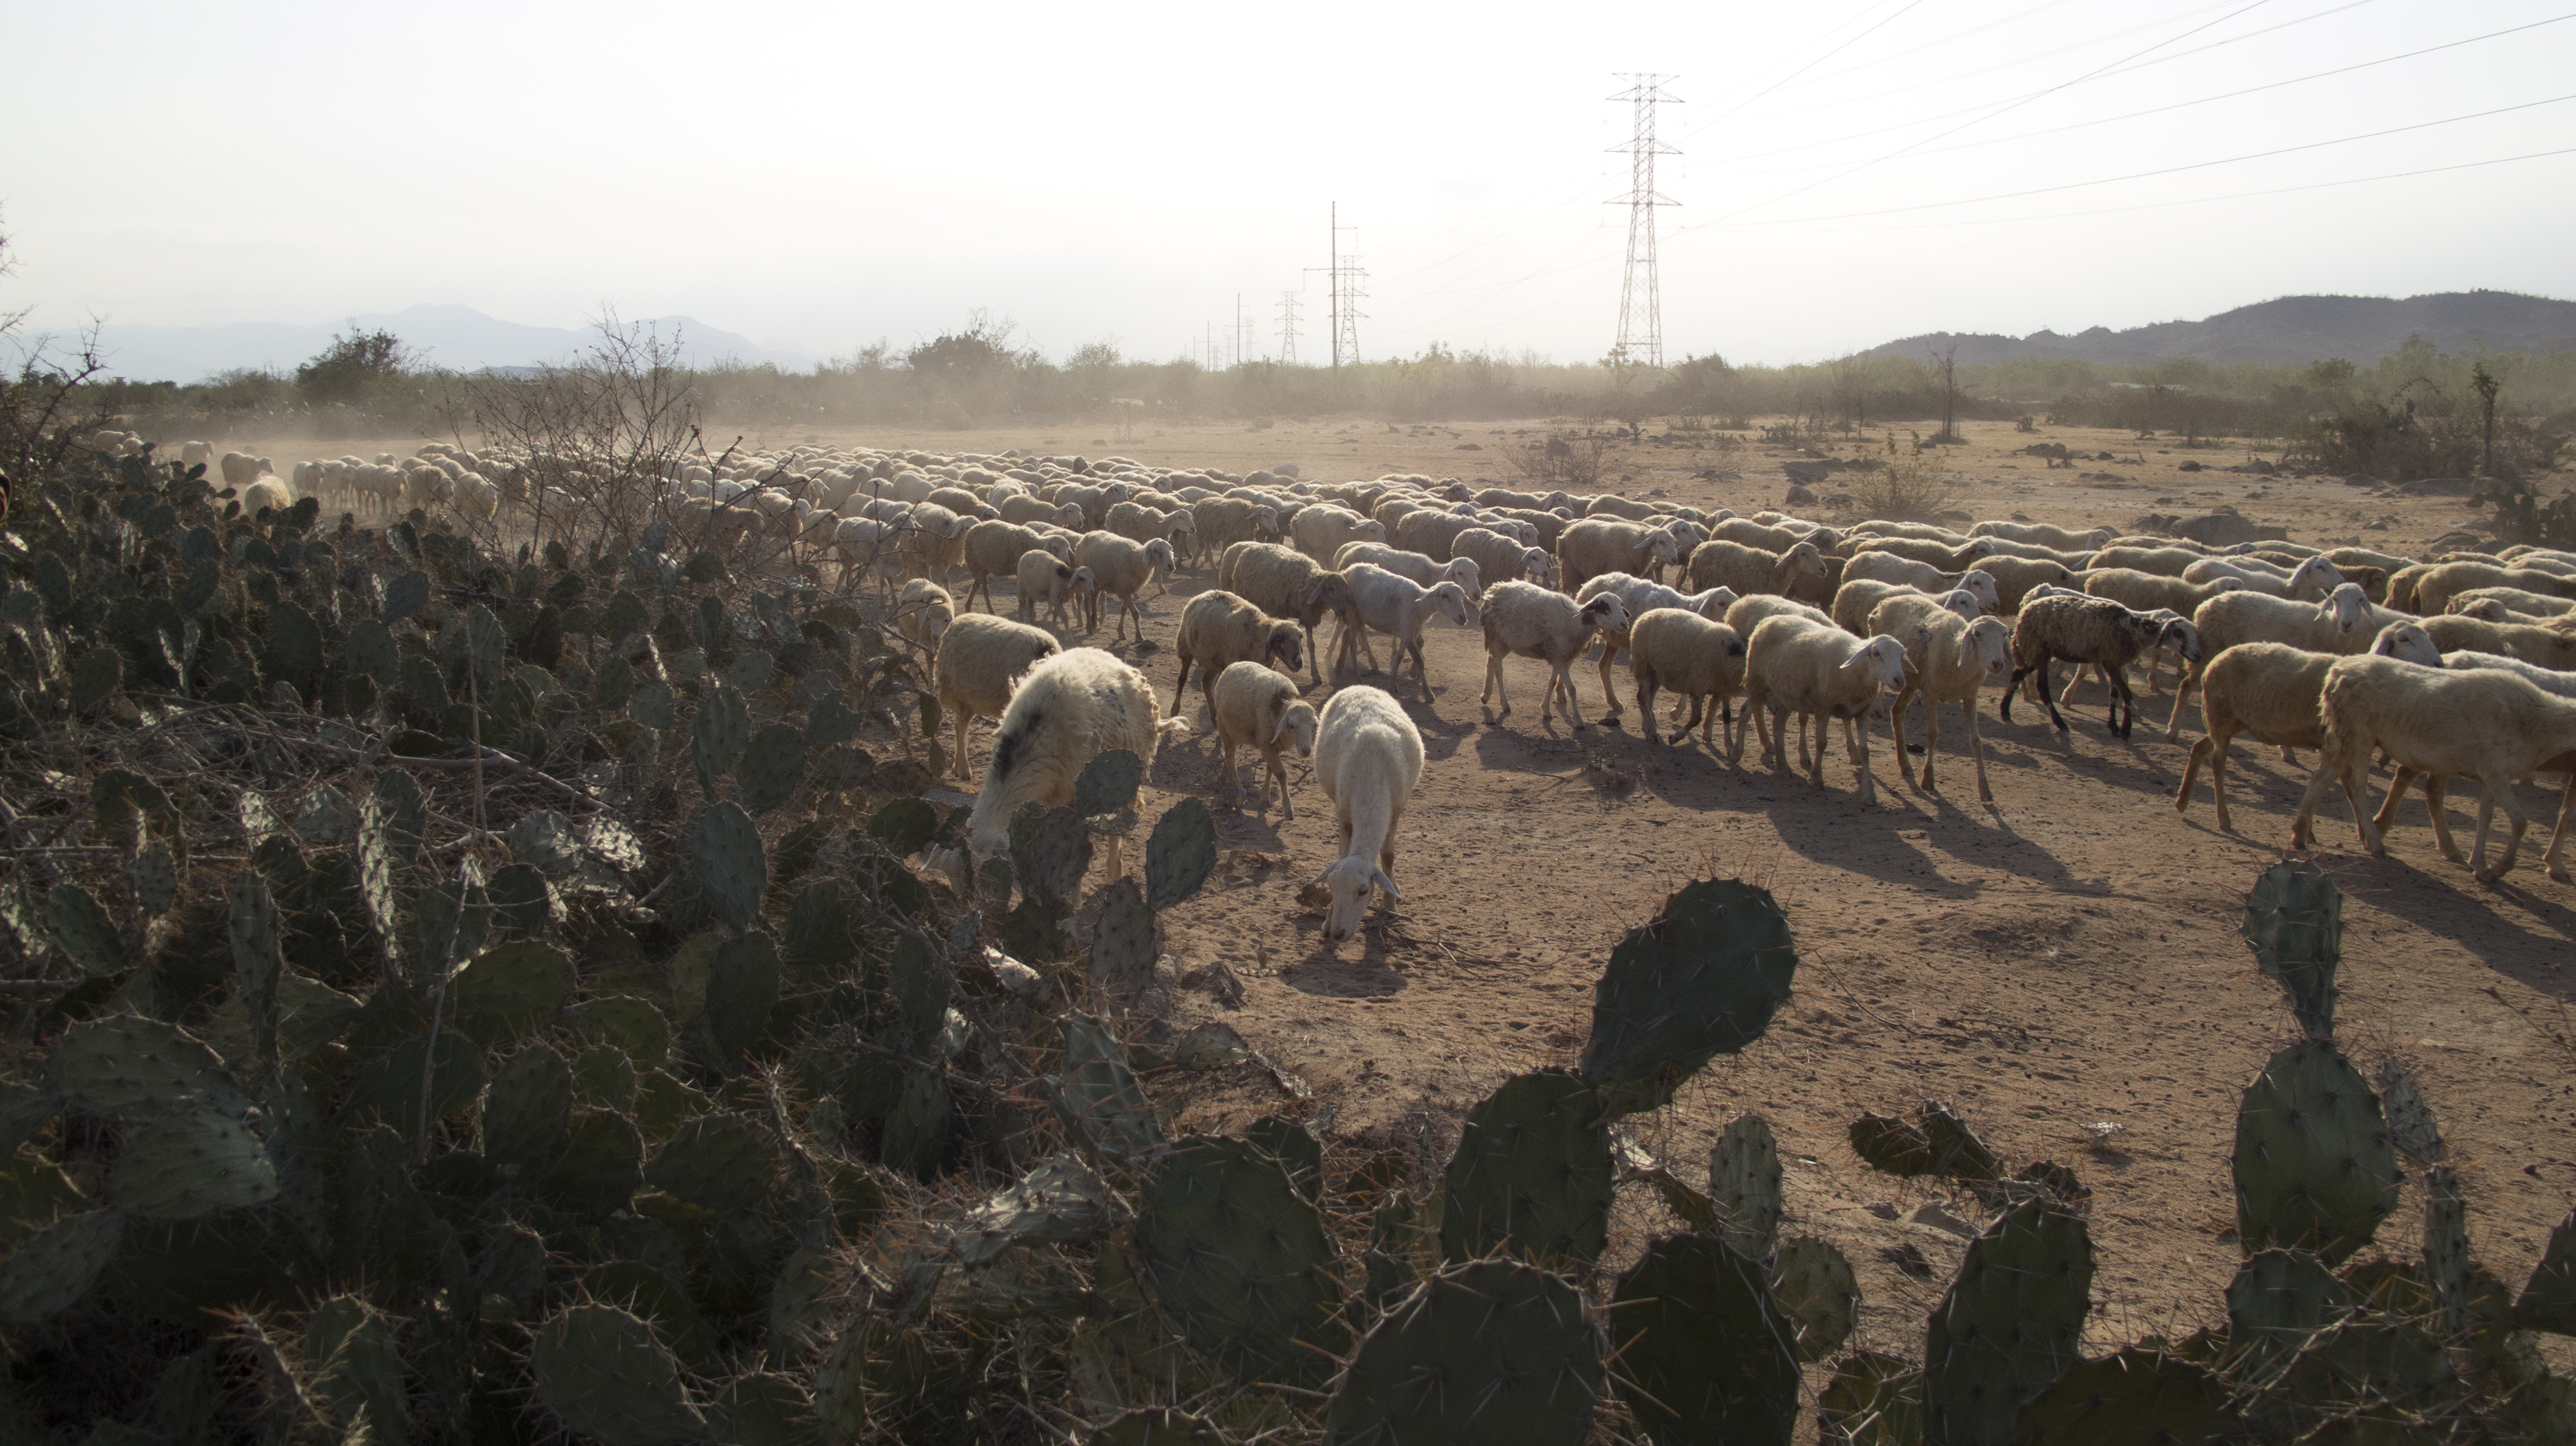
nature, herd, sheep, herding, shepherd, herder, livestock, pasture, grazing, goatherd, adaptation, rural area, cow goat family, landscape